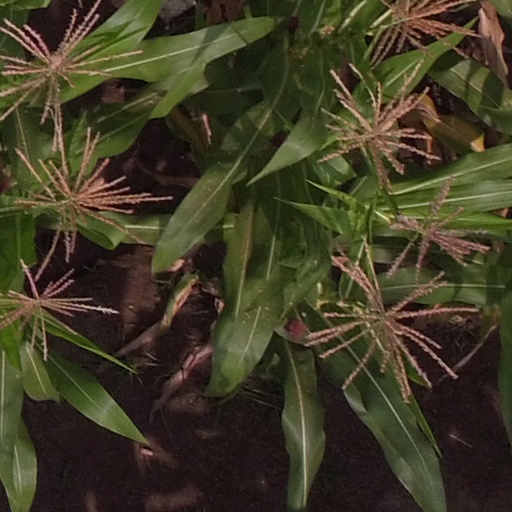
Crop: maize; corn